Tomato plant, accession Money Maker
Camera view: tilt-top (135 deg); turntable rotation: 270 degrees
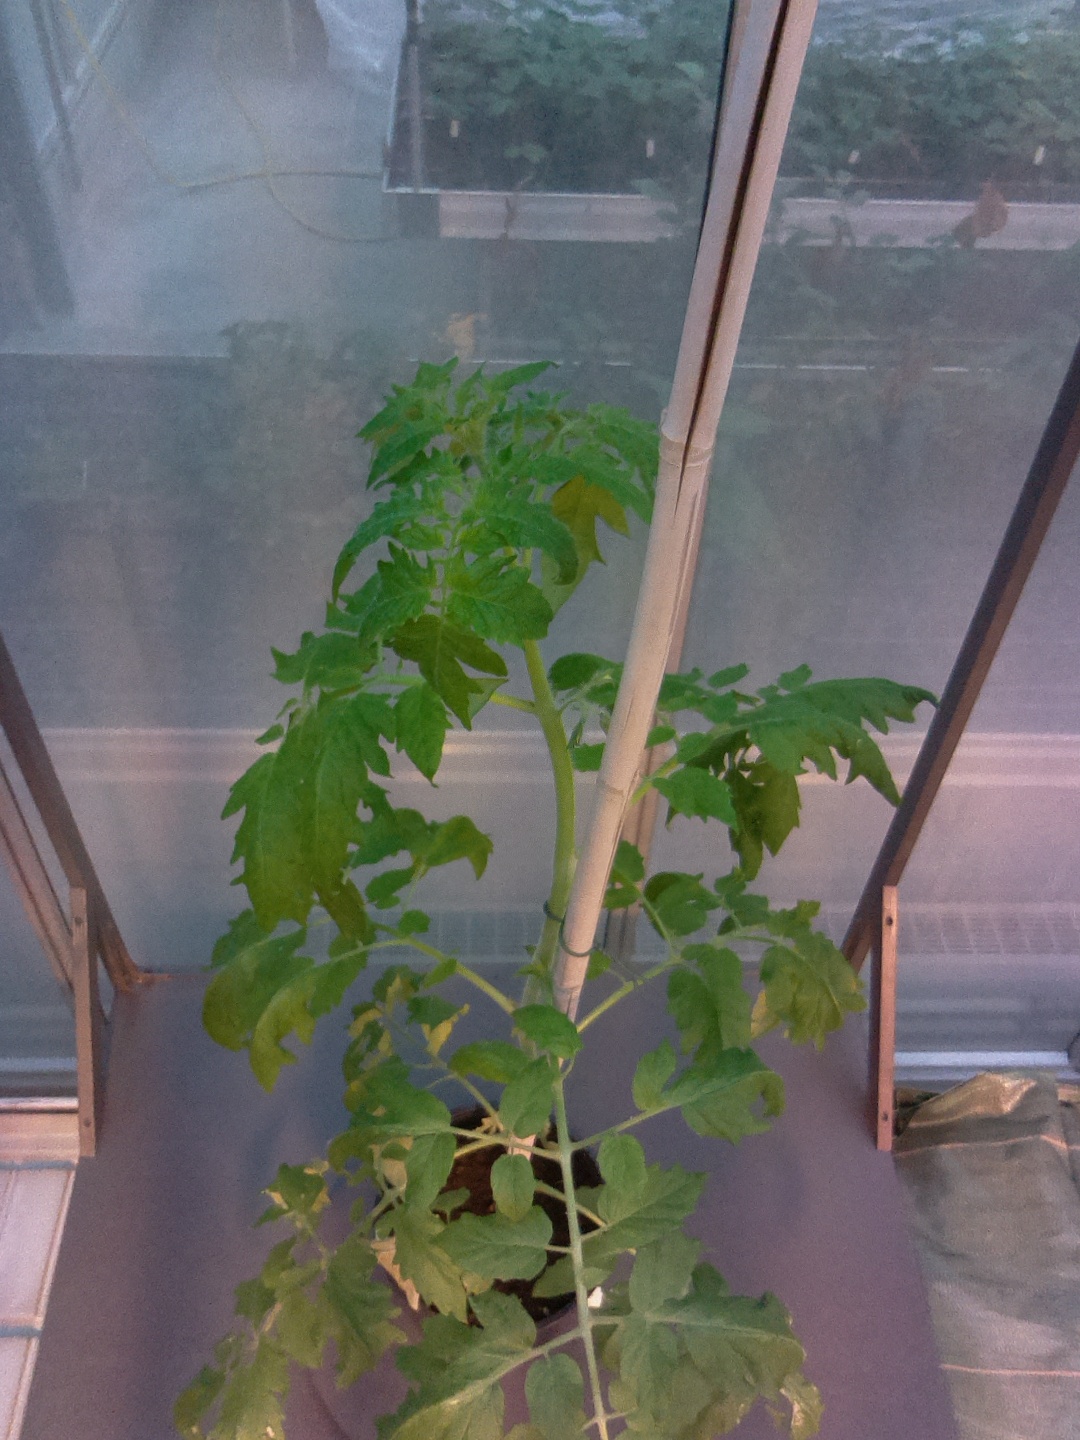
BBCH growth stage 61: 10%-20% of flowers open